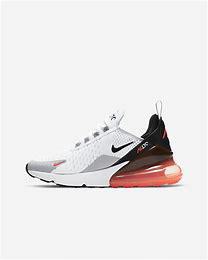
Brand: Nike
Model: Air Max 270 Rt